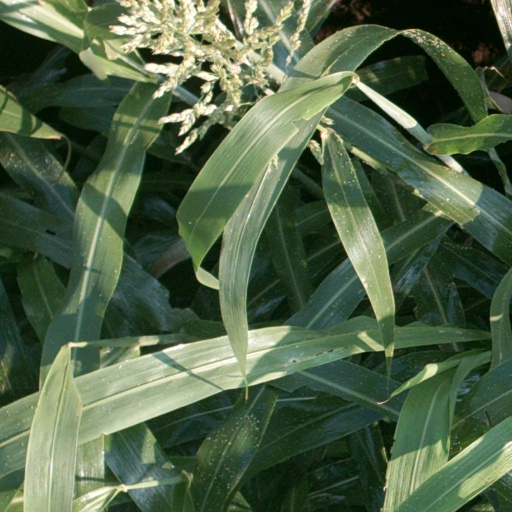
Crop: sorghum